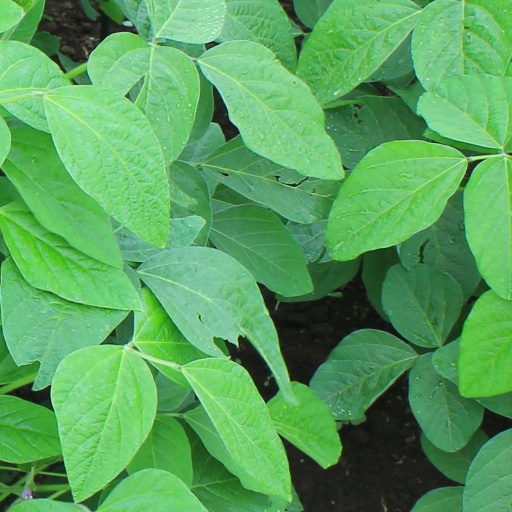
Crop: soybean